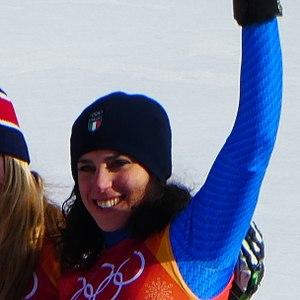
Federica Brignone, née le 14 juillet 1990 à Milan, est une skieuse alpine italienne polyvalente, fille de la championne de ski alpin Maria Rosa Quario. Elle est la première italienne à remporter le classement général de la Coupe du monde, au terme de la saison 2019-2020 grâce à ses cinq victoires et onze podiums dans quatre disciplines, mais aussi compte tenu de la longue absence de Mikaela Shiffrin sur le circuit et de la fin tronquée des compétitions, les dernières épreuves étant annulées à cause de l'épidémie de Coronavirus Covid-19.